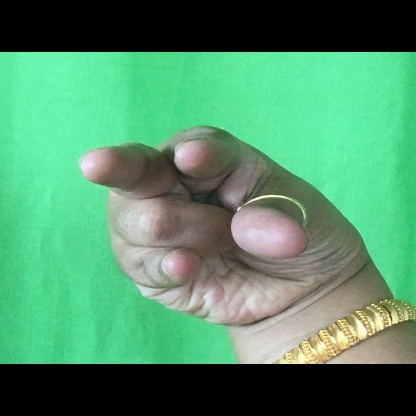
Mudra: Kangulam